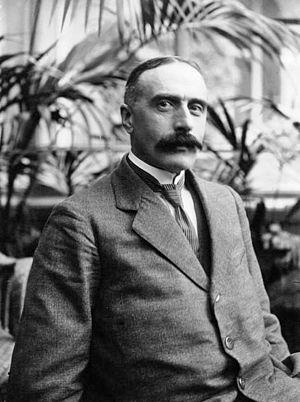
Victor Peytral est un homme politique français né le 19 octobre 1874 à Marseille et décédé le 20 avril 1964 à Draguignan.